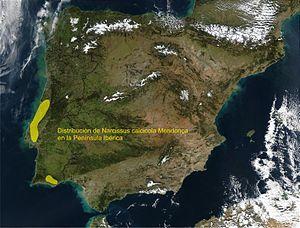
La liste des espèces du genre Narcissus présente les noms d'espèces acceptées au sein du genre Narcissus, qui sont principalement des plantes vivaces à floraison printanière de la famille des Amaryllidaceae.